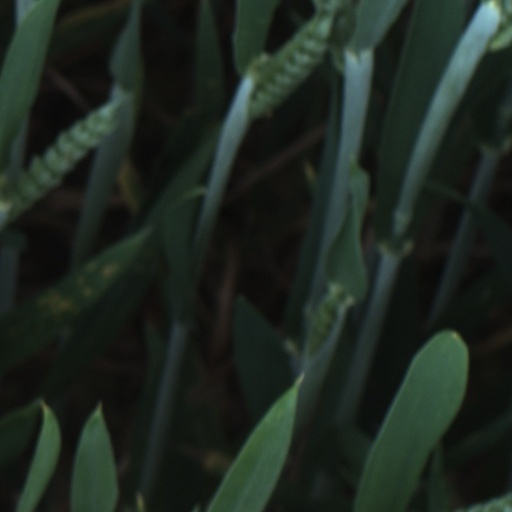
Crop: wheat